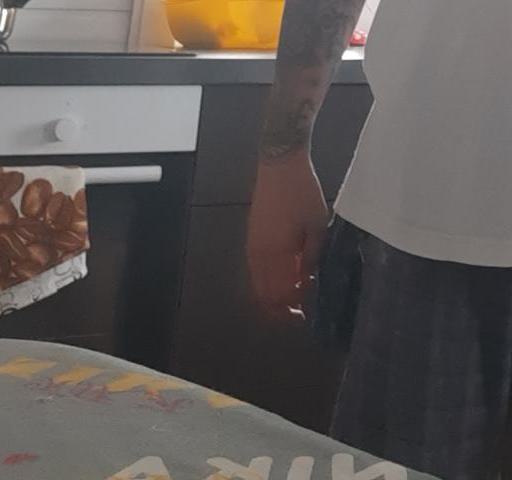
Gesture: no_gesture